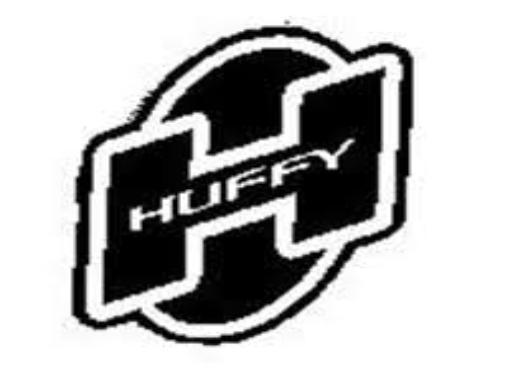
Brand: huffy
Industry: Transportation